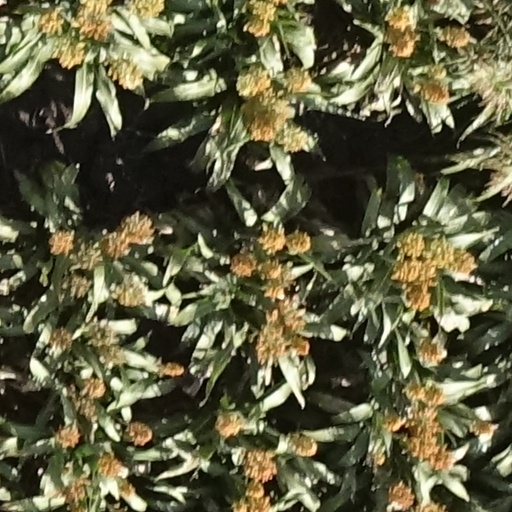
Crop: sorghum